Sweetheart of the Doomed

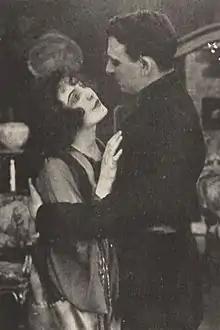
Still with Glaum and Gunn

Sweetheart of the Doomed is a 1917 American silent war drama film directed by Reginald Barker and starring Louise Glaum, Charles Gunn, and Tom Guise. The film's sets were designed by the art director Robert Brunton.